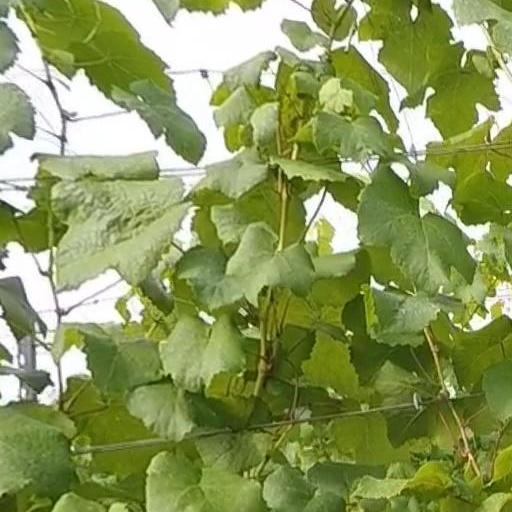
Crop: grape